Spirited (film)

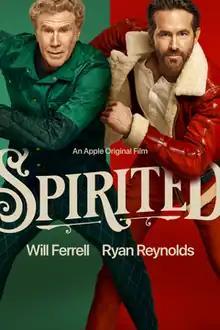
Official release poster

Spirited is a 2022 American Christmas musical comedy film directed by Sean Anders, and written and produced by Anders and John Morris. It is a modern retelling of Charles Dickens's 1843 novella "A Christmas Carol" and a satire of the various adaptations since. The film stars Will Ferrell, Ryan Reynolds, Octavia Spencer, Sunita Mani, Patrick Page, Marlow Barkley, and Tracy Morgan. In the film, The Ghost of Christmas Present is nearing retirement, which would mean a return to Earth. He sets his sights on an "unredeemable" man named Clint Briggs, who ends up helping the Ghost come to terms with his own past.